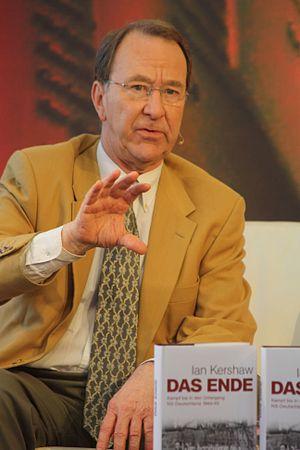
Hannah Arendt, née Johanna Arendt à Hanovre le 14 octobre 1906 et morte le 4 décembre 1975 à New York, est une politologue, philosophe et journaliste allemande naturalisée américaine, connue pour ses travaux sur l’activité politique, le totalitarisme, la modernité et la philosophie de l'histoire.